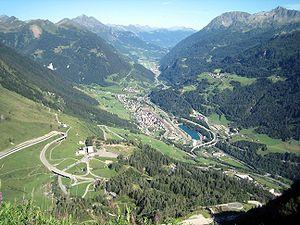
La Léventine est une vallée de Suisse.